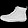
Label: Sneaker